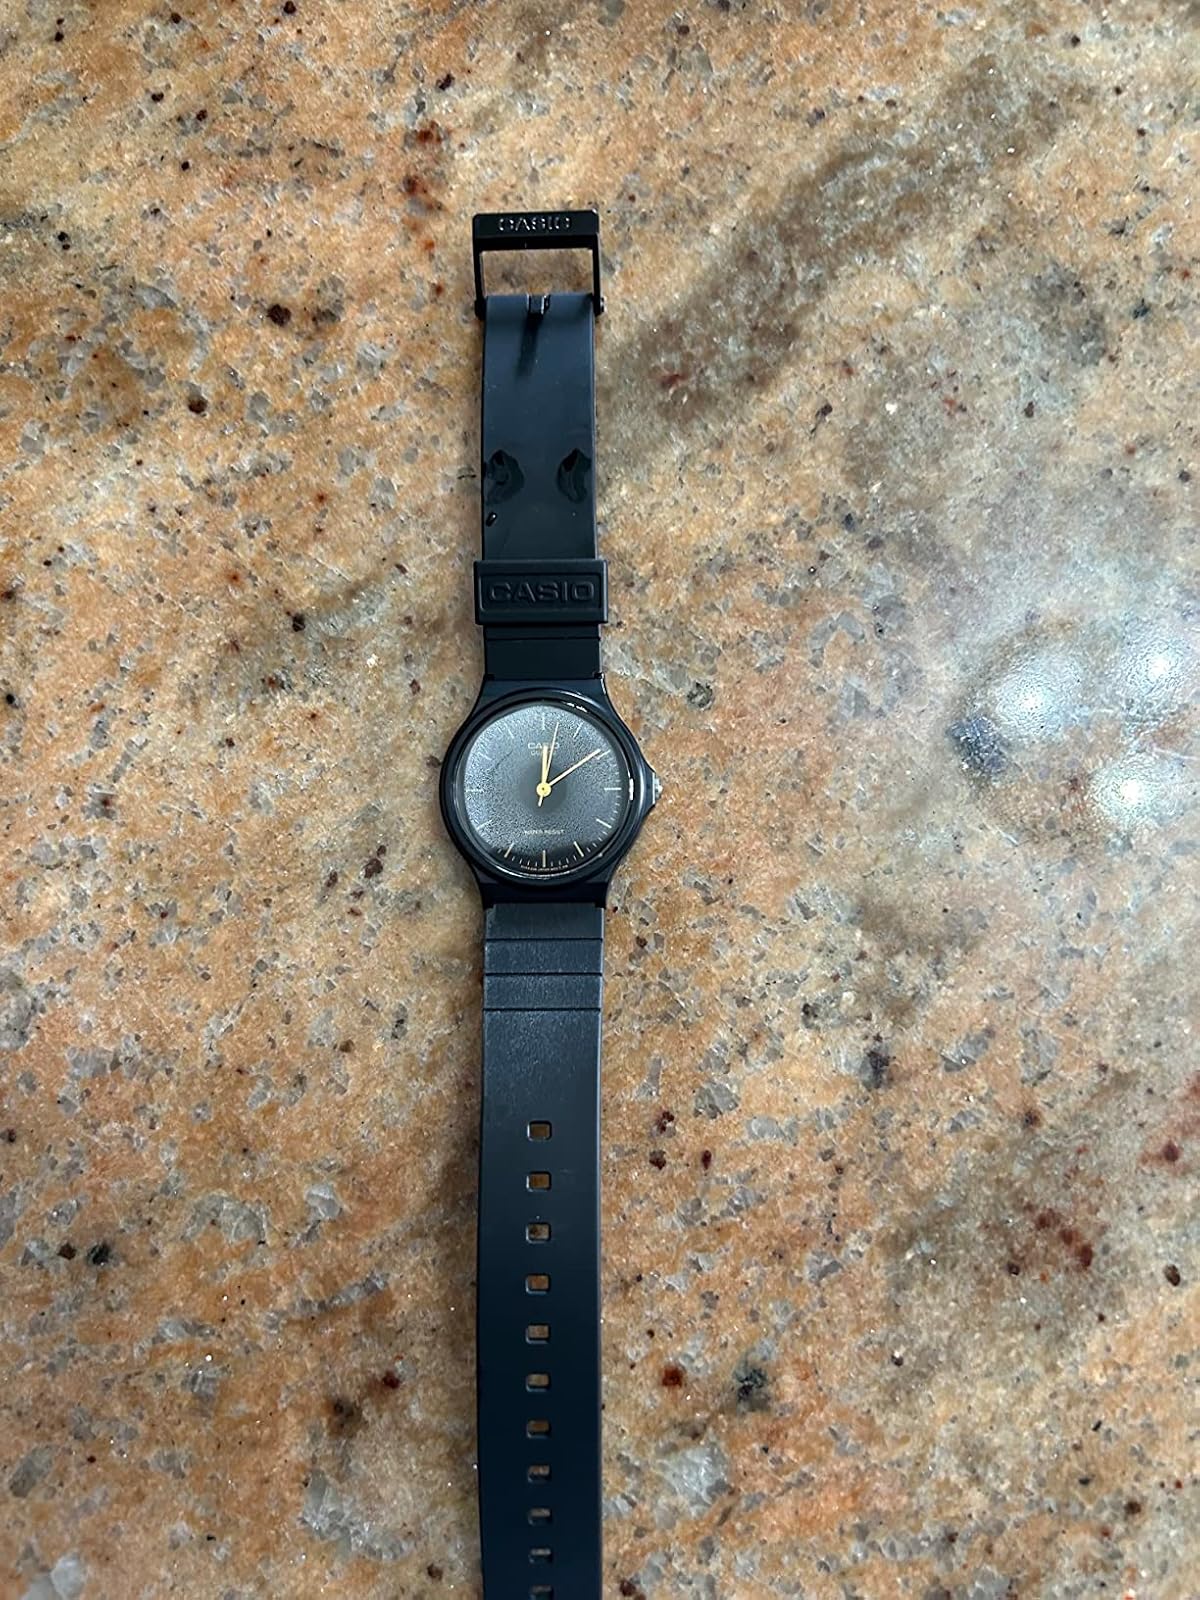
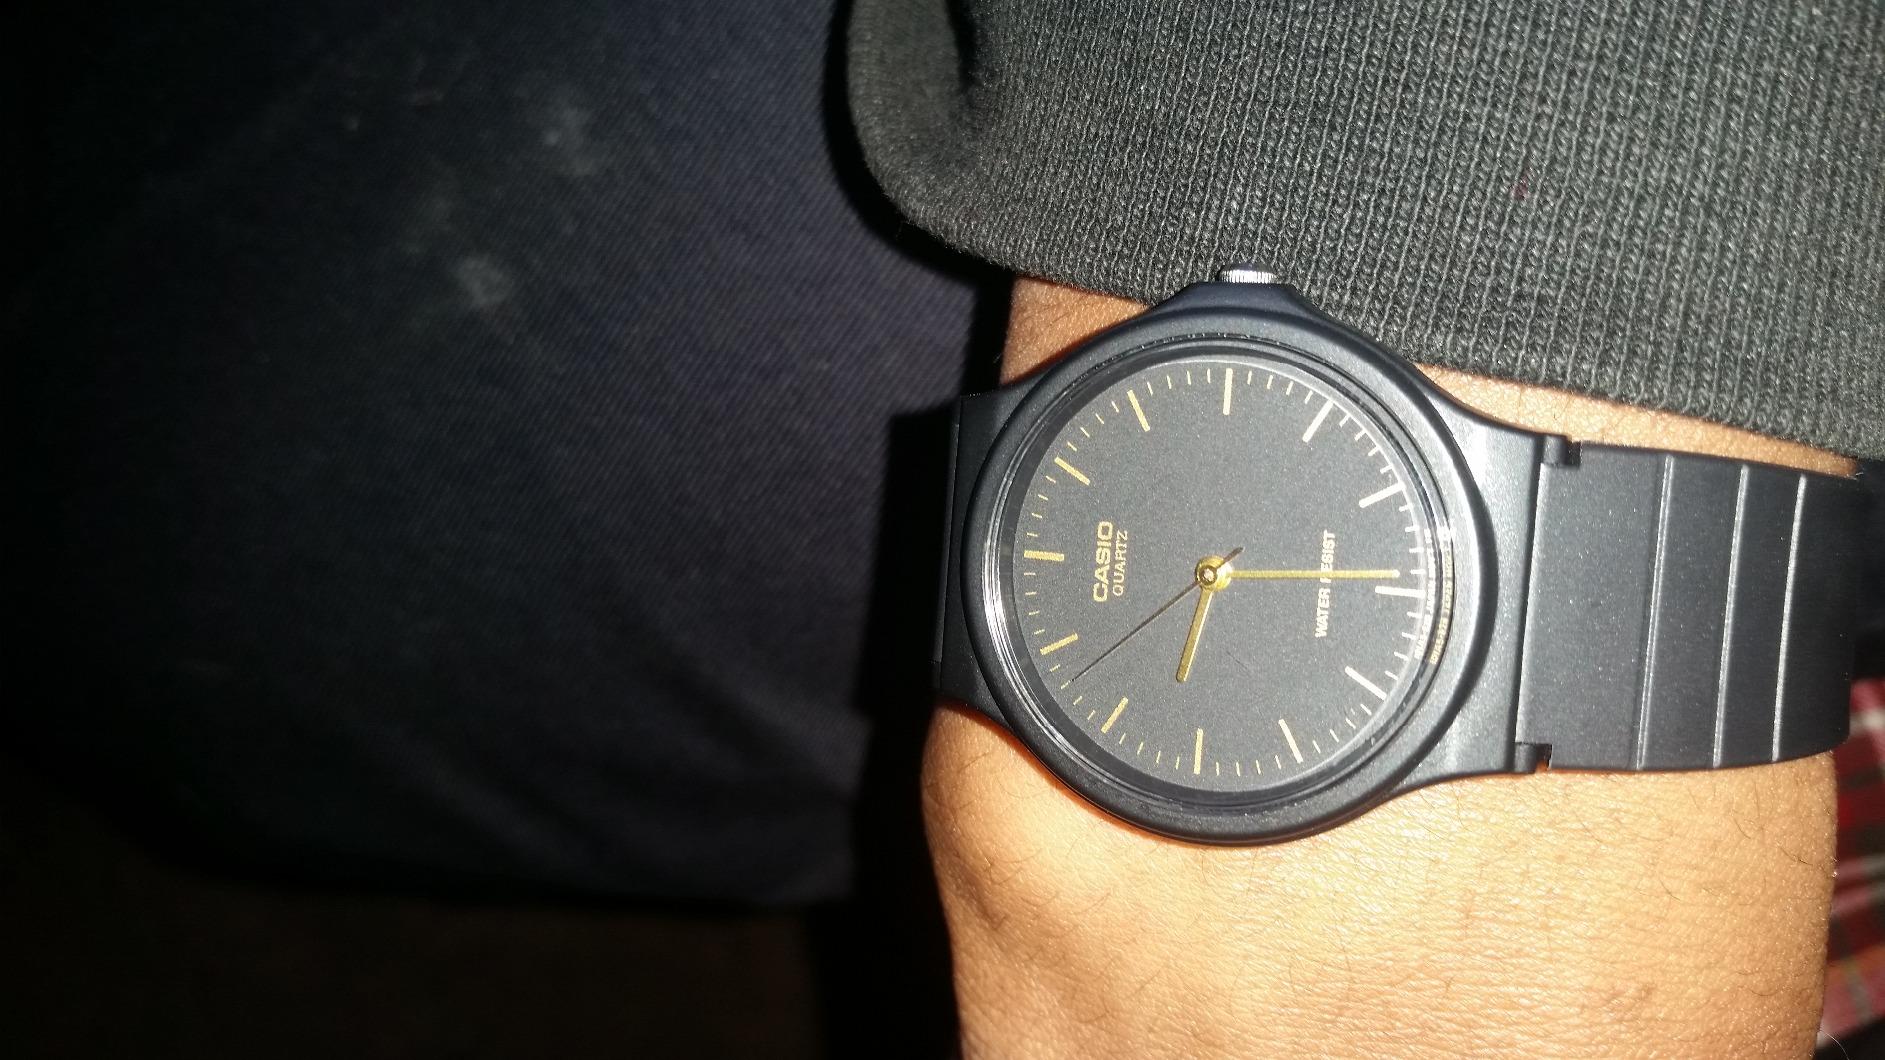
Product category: accessories_watch
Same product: yes